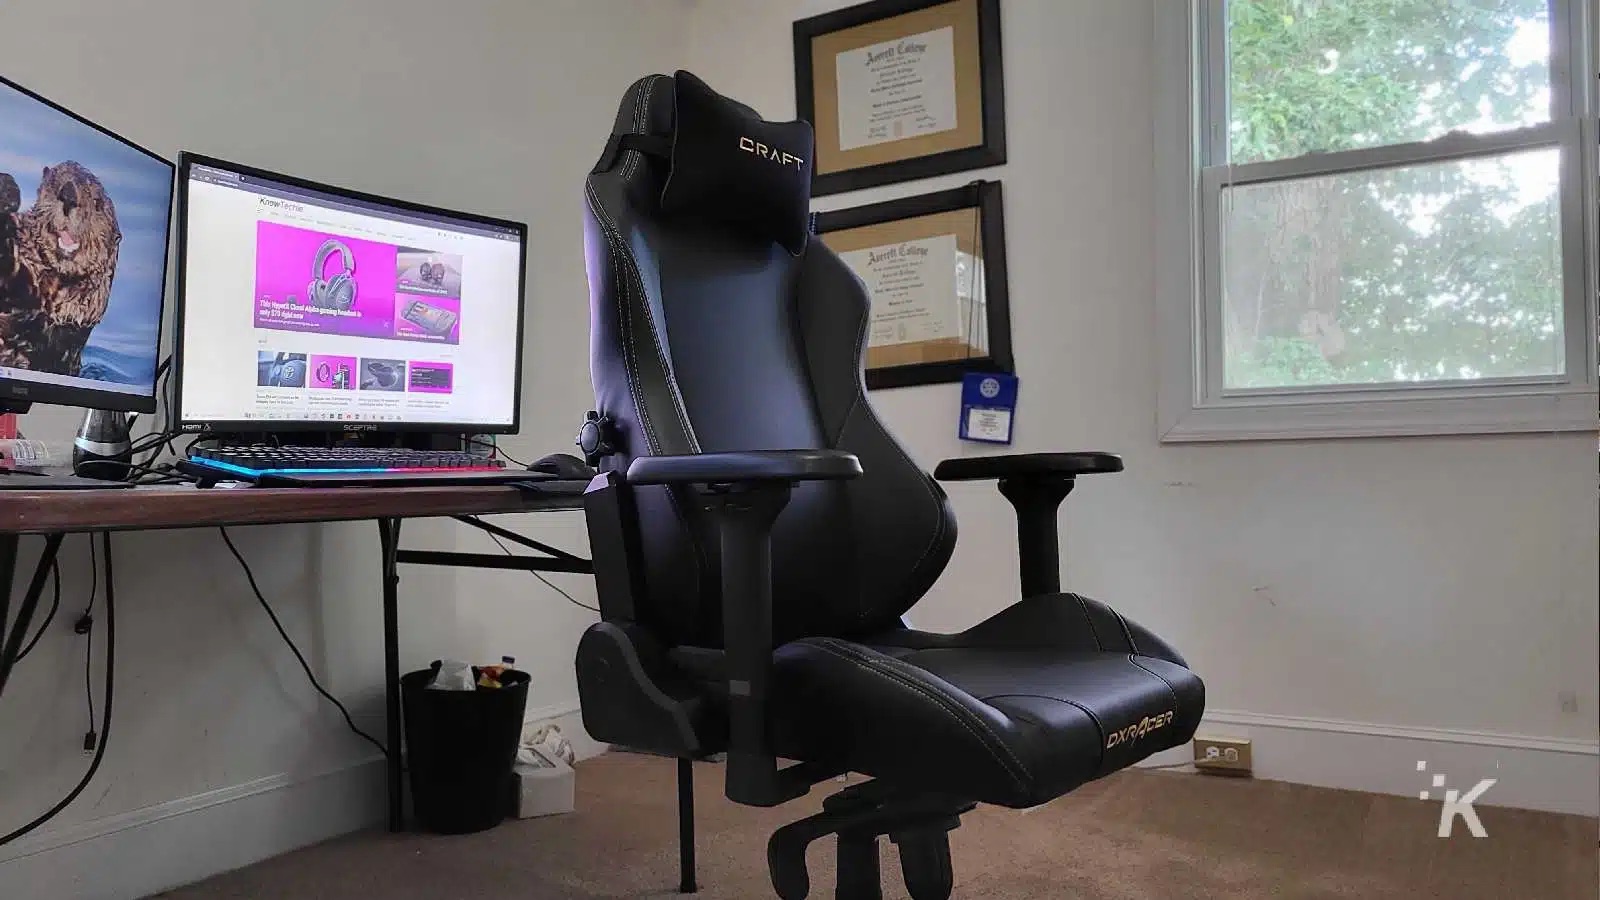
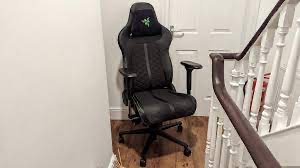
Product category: items_chair
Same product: no